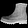
Label: Ankle boot